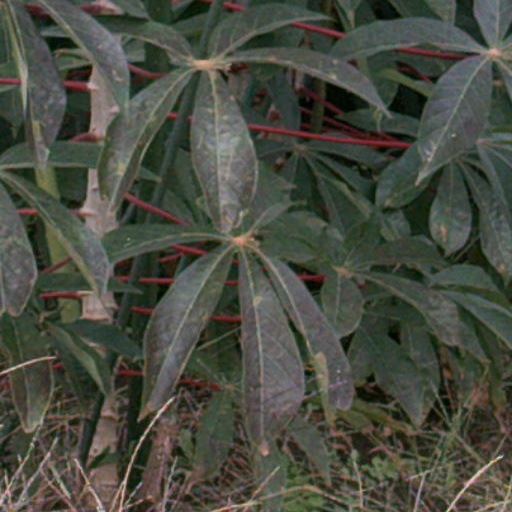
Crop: cassava